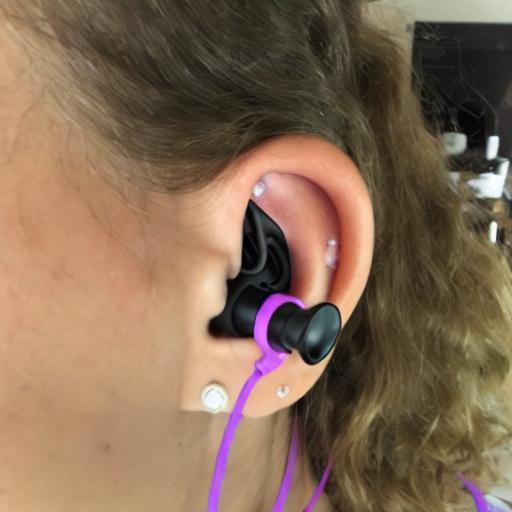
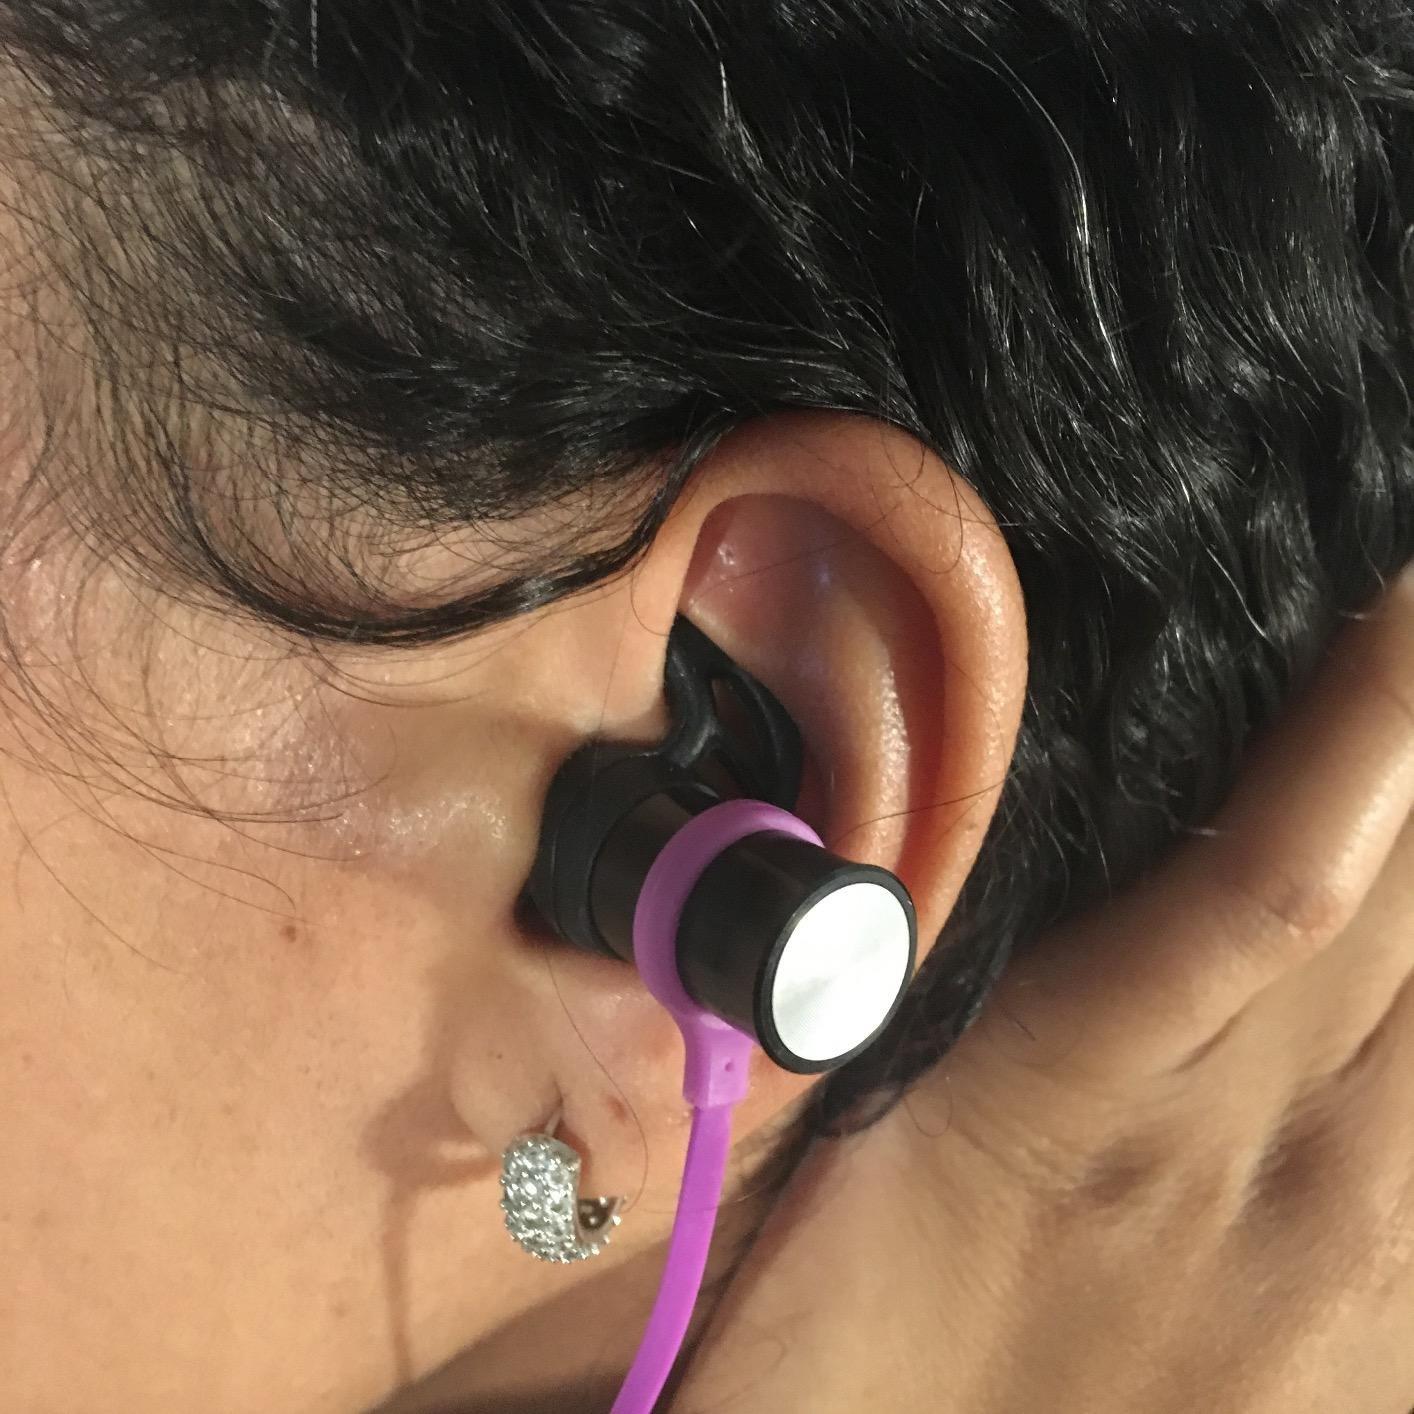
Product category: earbuds
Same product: no